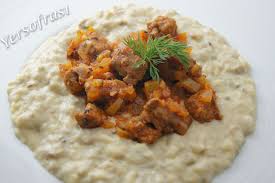
Yemek: hunkar_begendi